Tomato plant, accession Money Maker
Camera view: horizontal (90 deg, fisheye); turntable rotation: 0 degrees
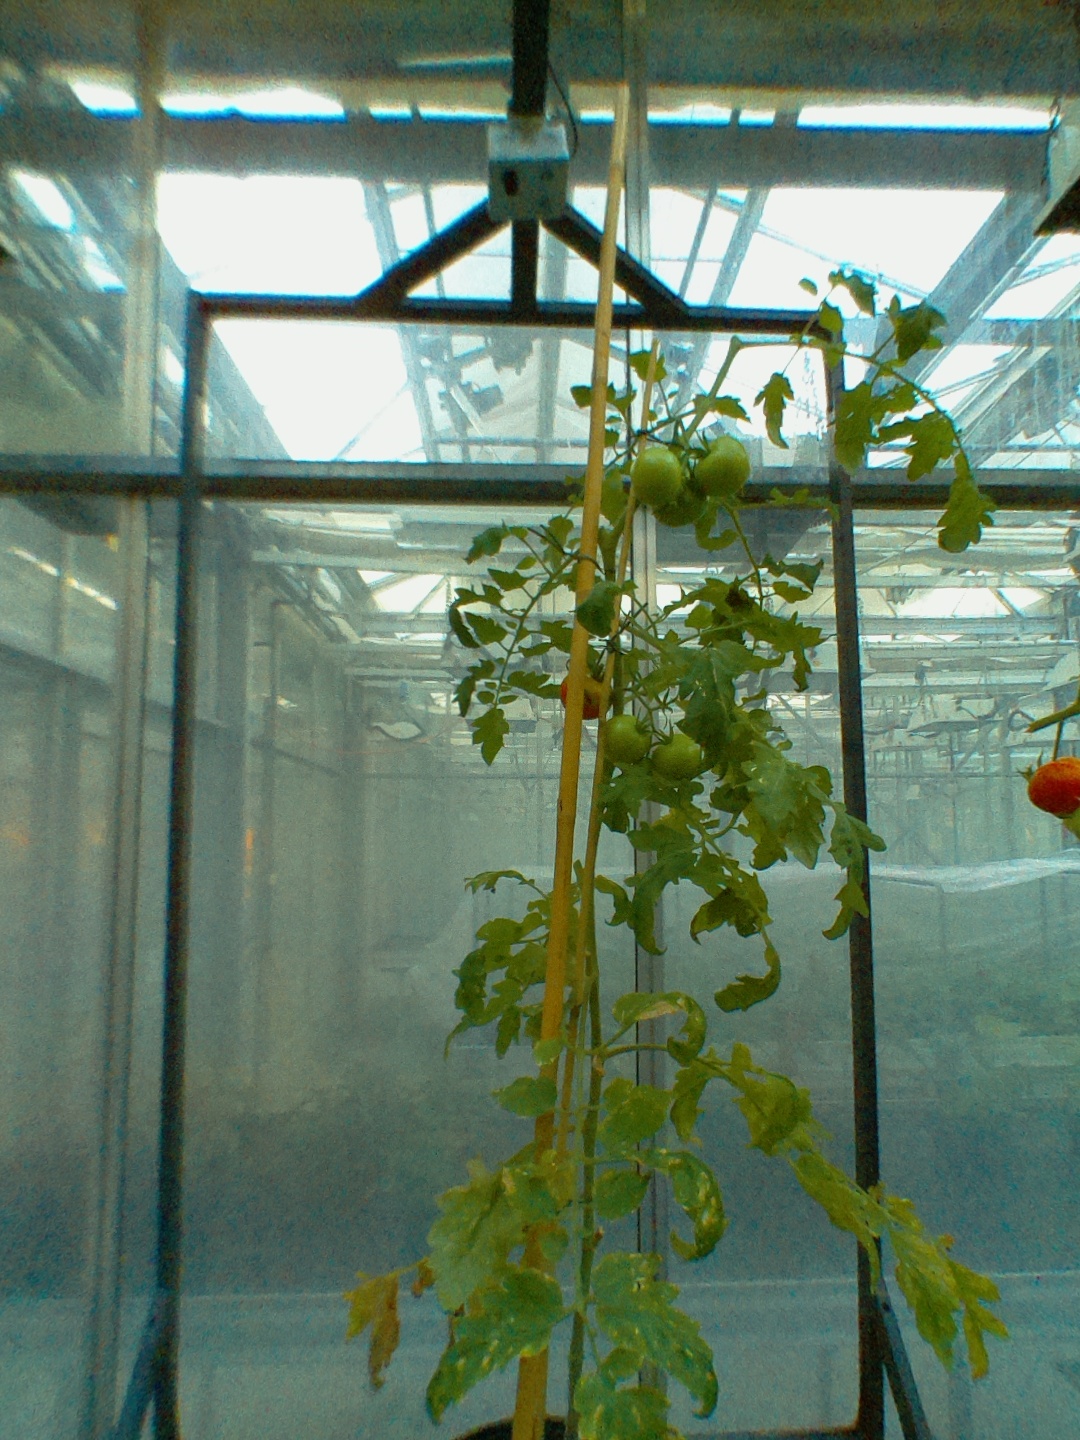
BBCH growth stage 72: 20%-30% of final fruit size